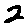
Label: 2